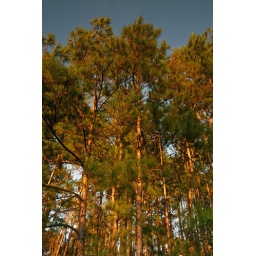
Sunrise lights up pine trees around the Pond.